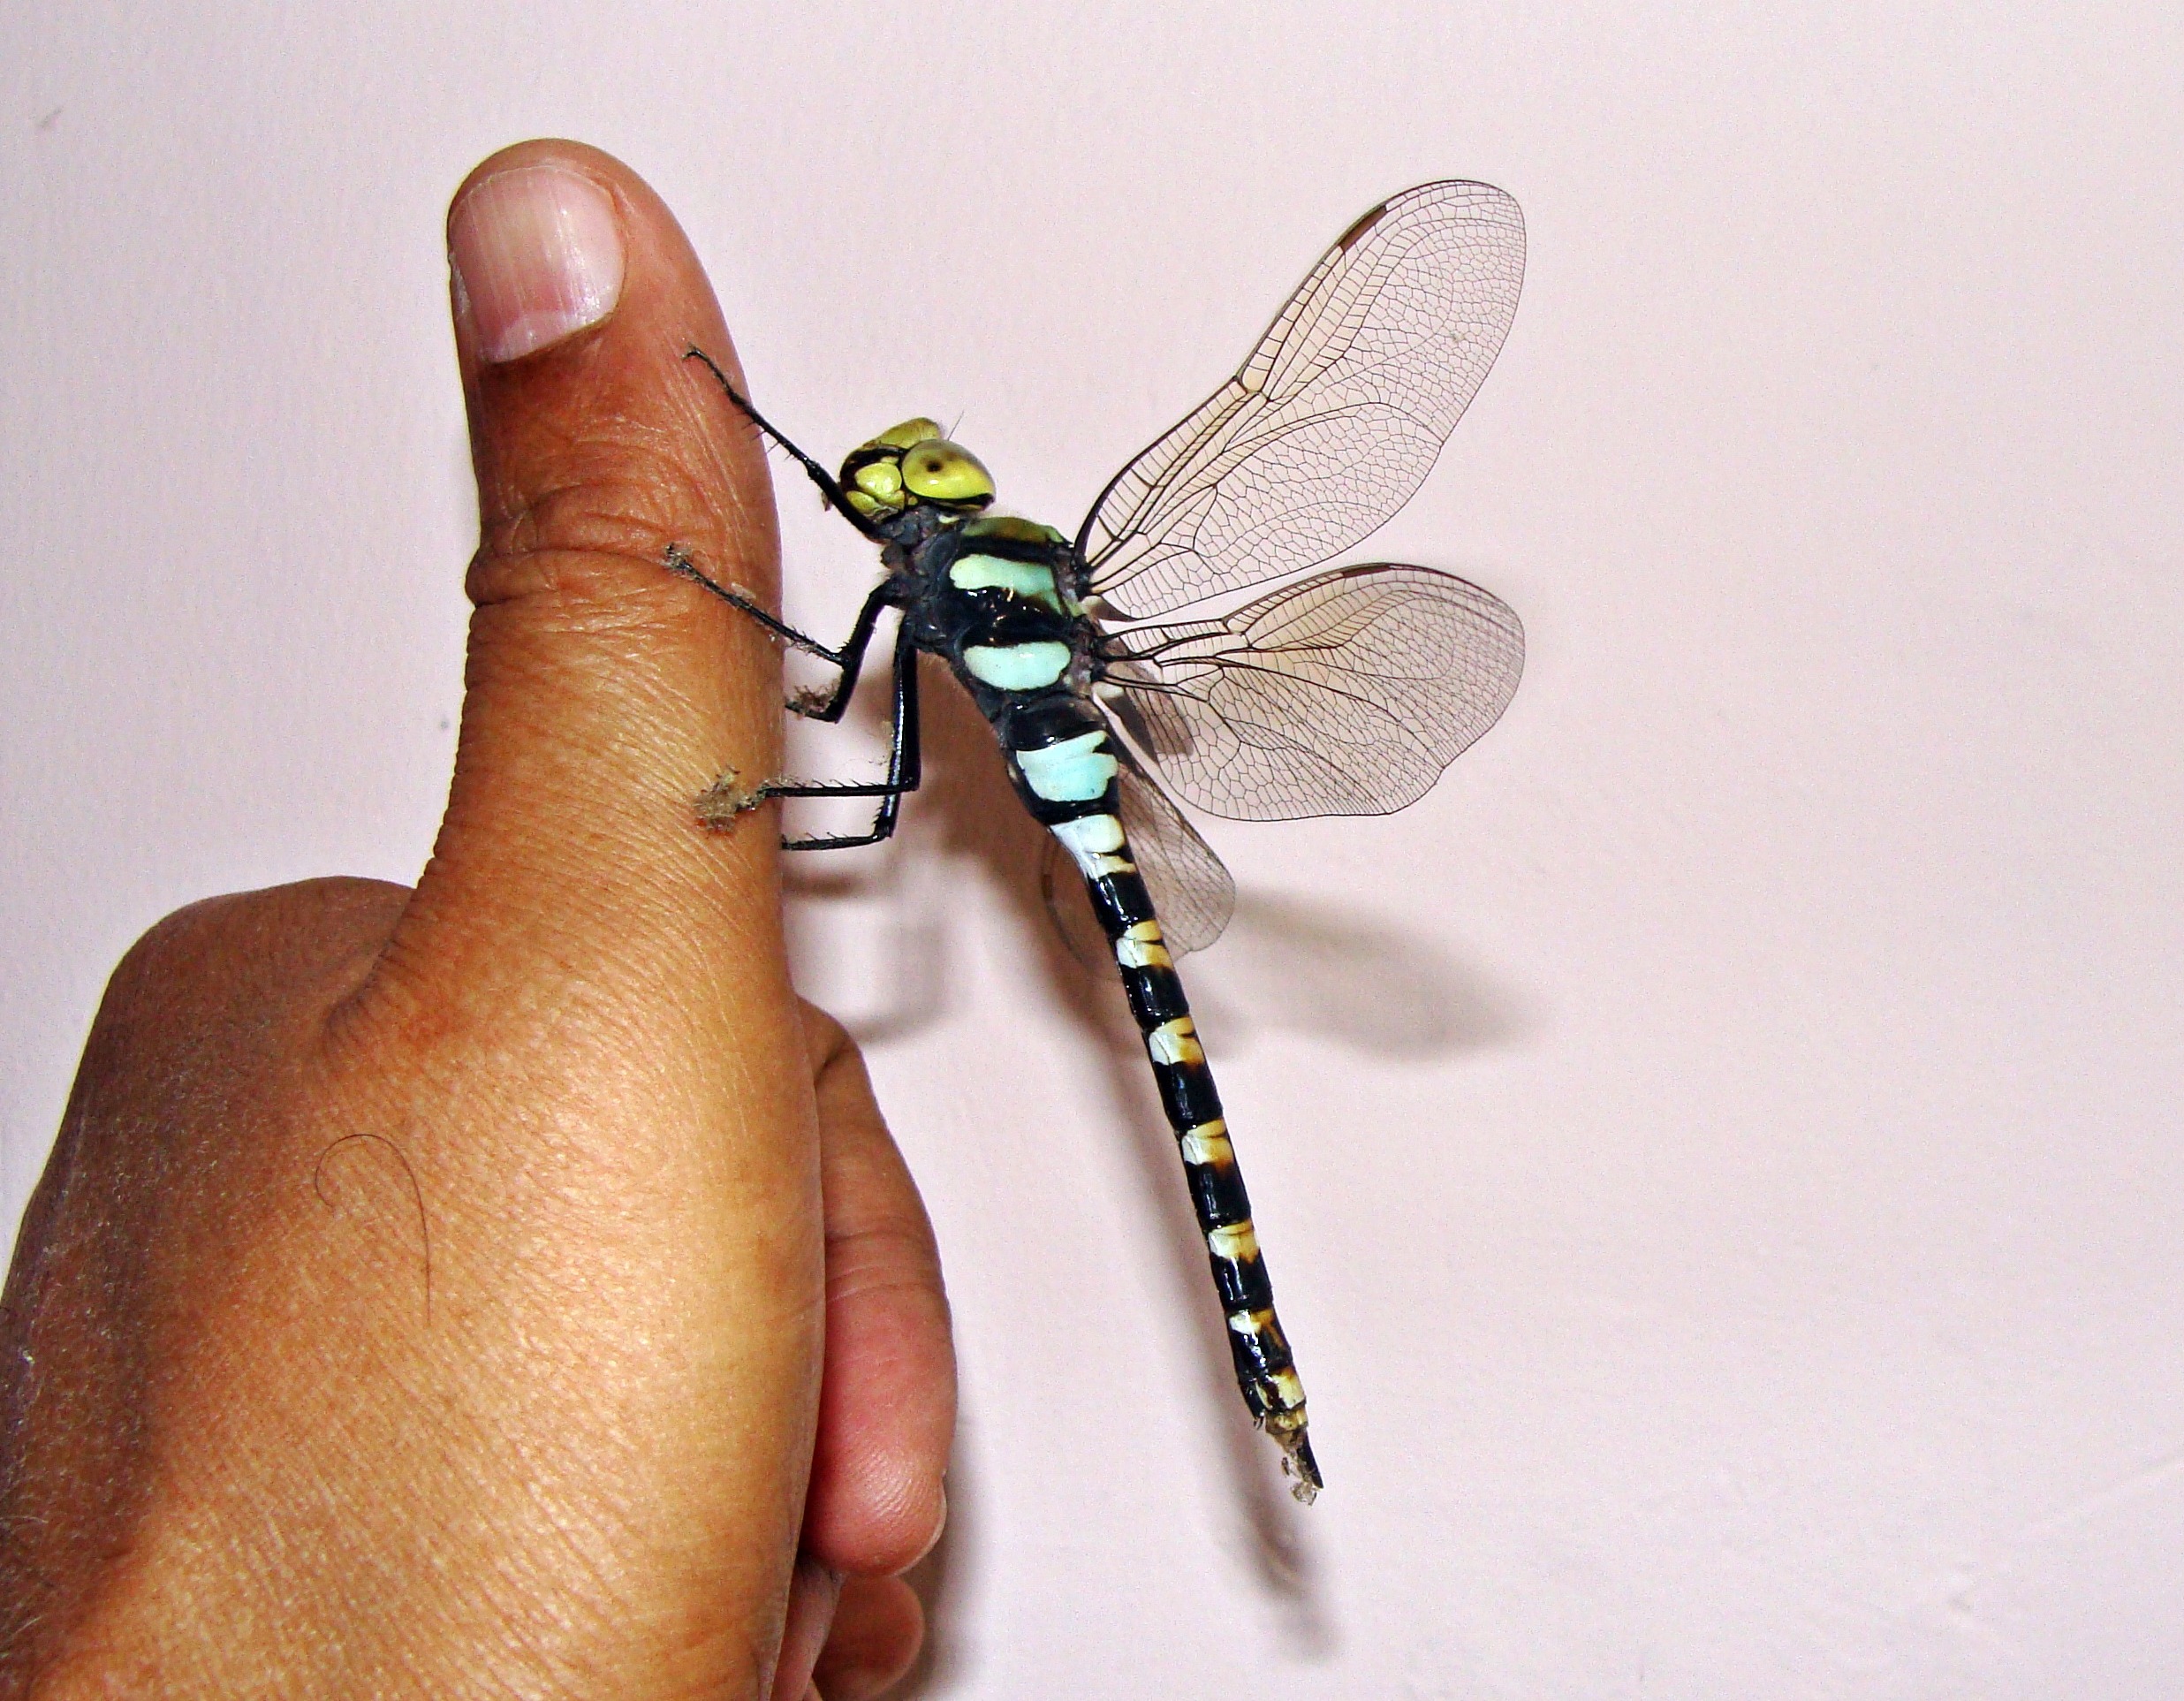
hand, wing, fly, finger, insect, bug, invertebrate, wings, dragonfly, thumb, macro photography, dragonflies and damseflies